Telč

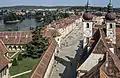
General view

The I/23 road from Třebíč to Jindřichův Hradec passes through the town.